Nong Nooch Tropical Garden

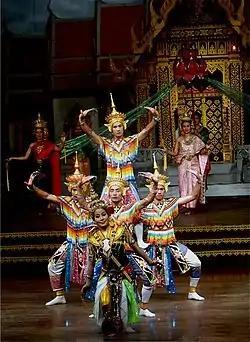
Thai cultural show

In addition to examining the wildlife, tourists experience religious ceremonies, martial arts demonstrations, massages, and elephant shows. There are also two restaurants, a small zoo and a hotel with a swimming pool and Thai style rental houses on the grounds.